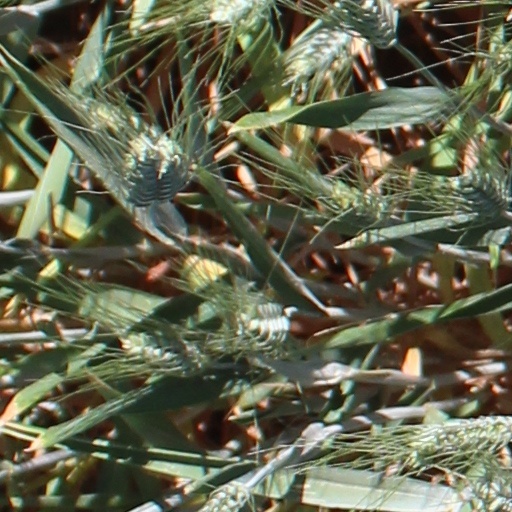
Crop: wheat